Rasstegai
Also known as:
mk - Macedonian: Растегаи
pl - Polish: Rastiegaj
ru - Russian: Расстегай
uk - Ukrainian: Розтягай
Category: pastry (pirog, pie)
Cuisine: Russian
Associated cuisines: Russian
Area: Tsarist, Moscow
Countries: Russia
Region: Eastern Europe

This pastry has a hole in the center, which is stuffed with a wide variety of fillings – from liver with eggs to rice with mushrooms. However, the traditional stuffing is minced fish such as sturgeon or salmon.

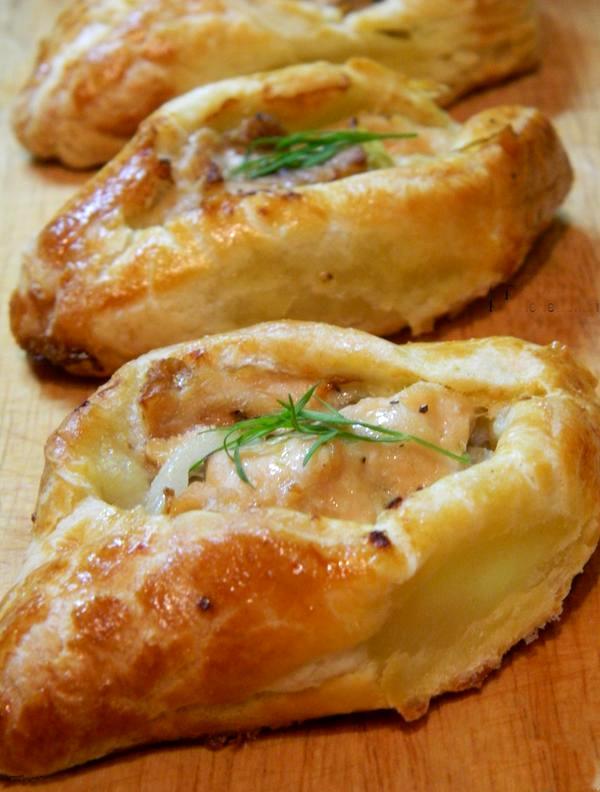
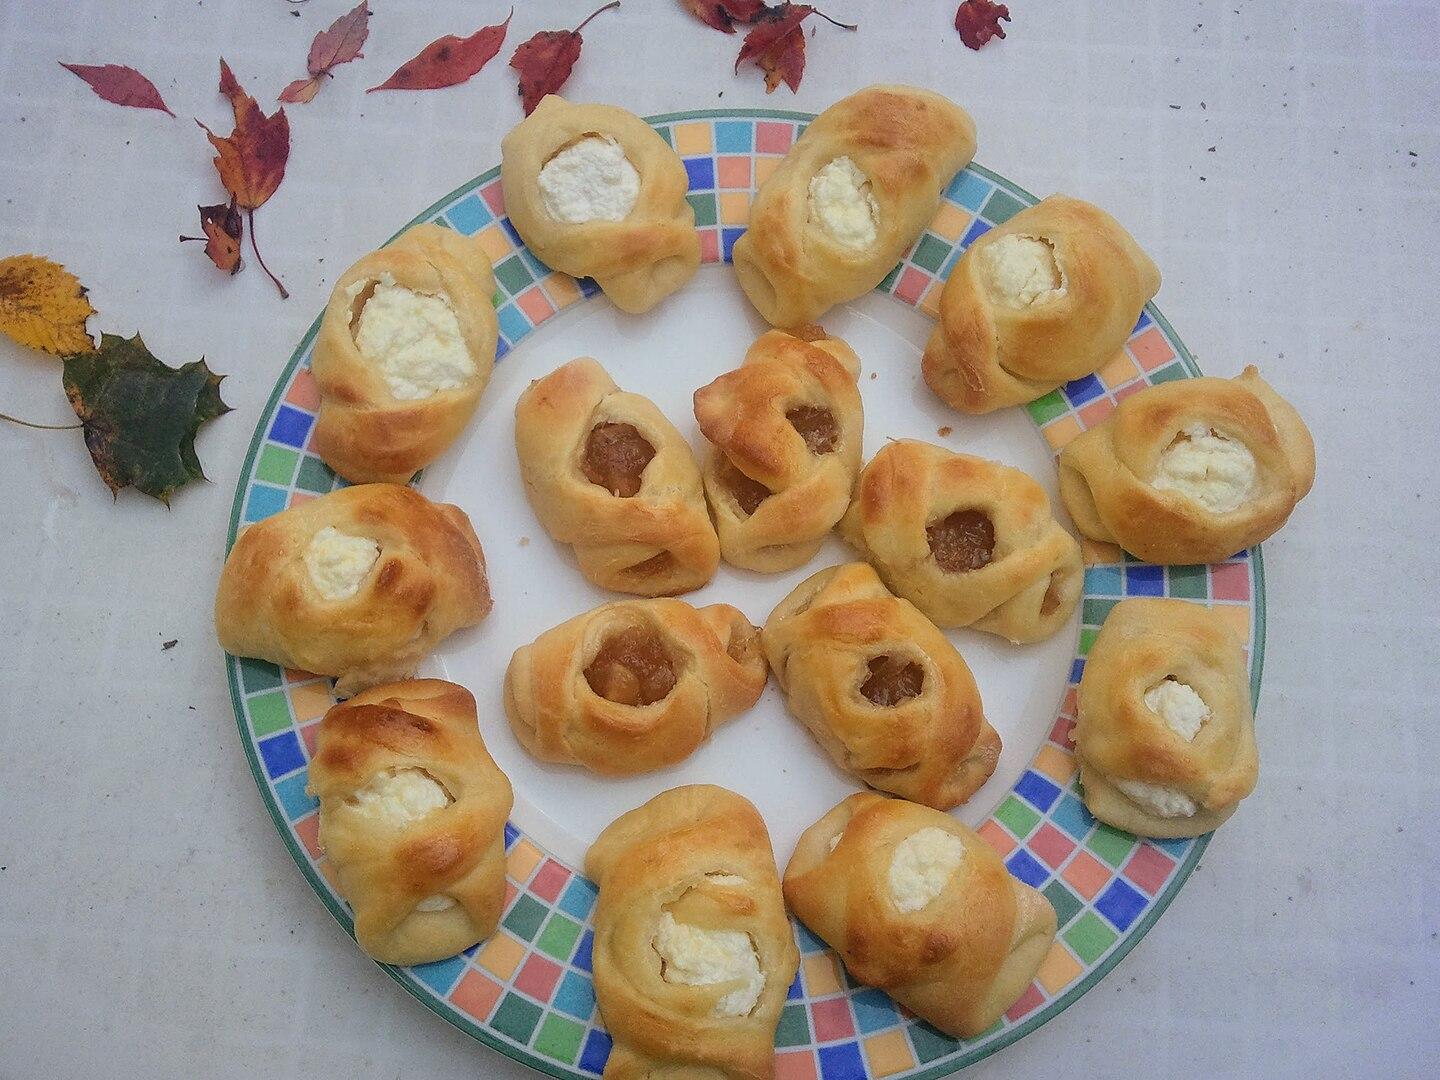
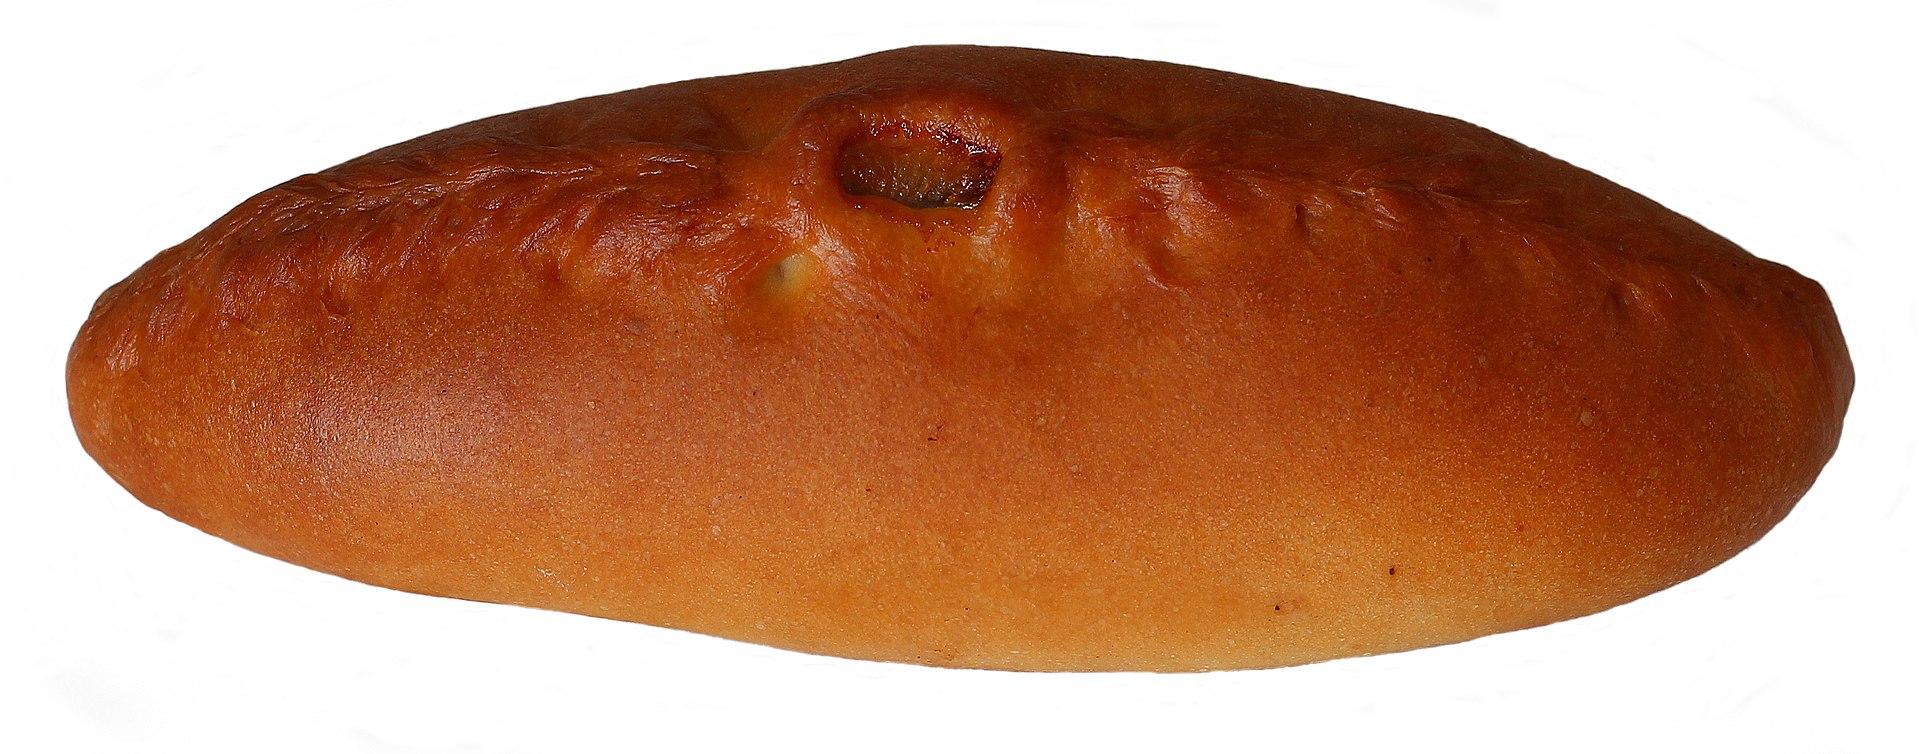